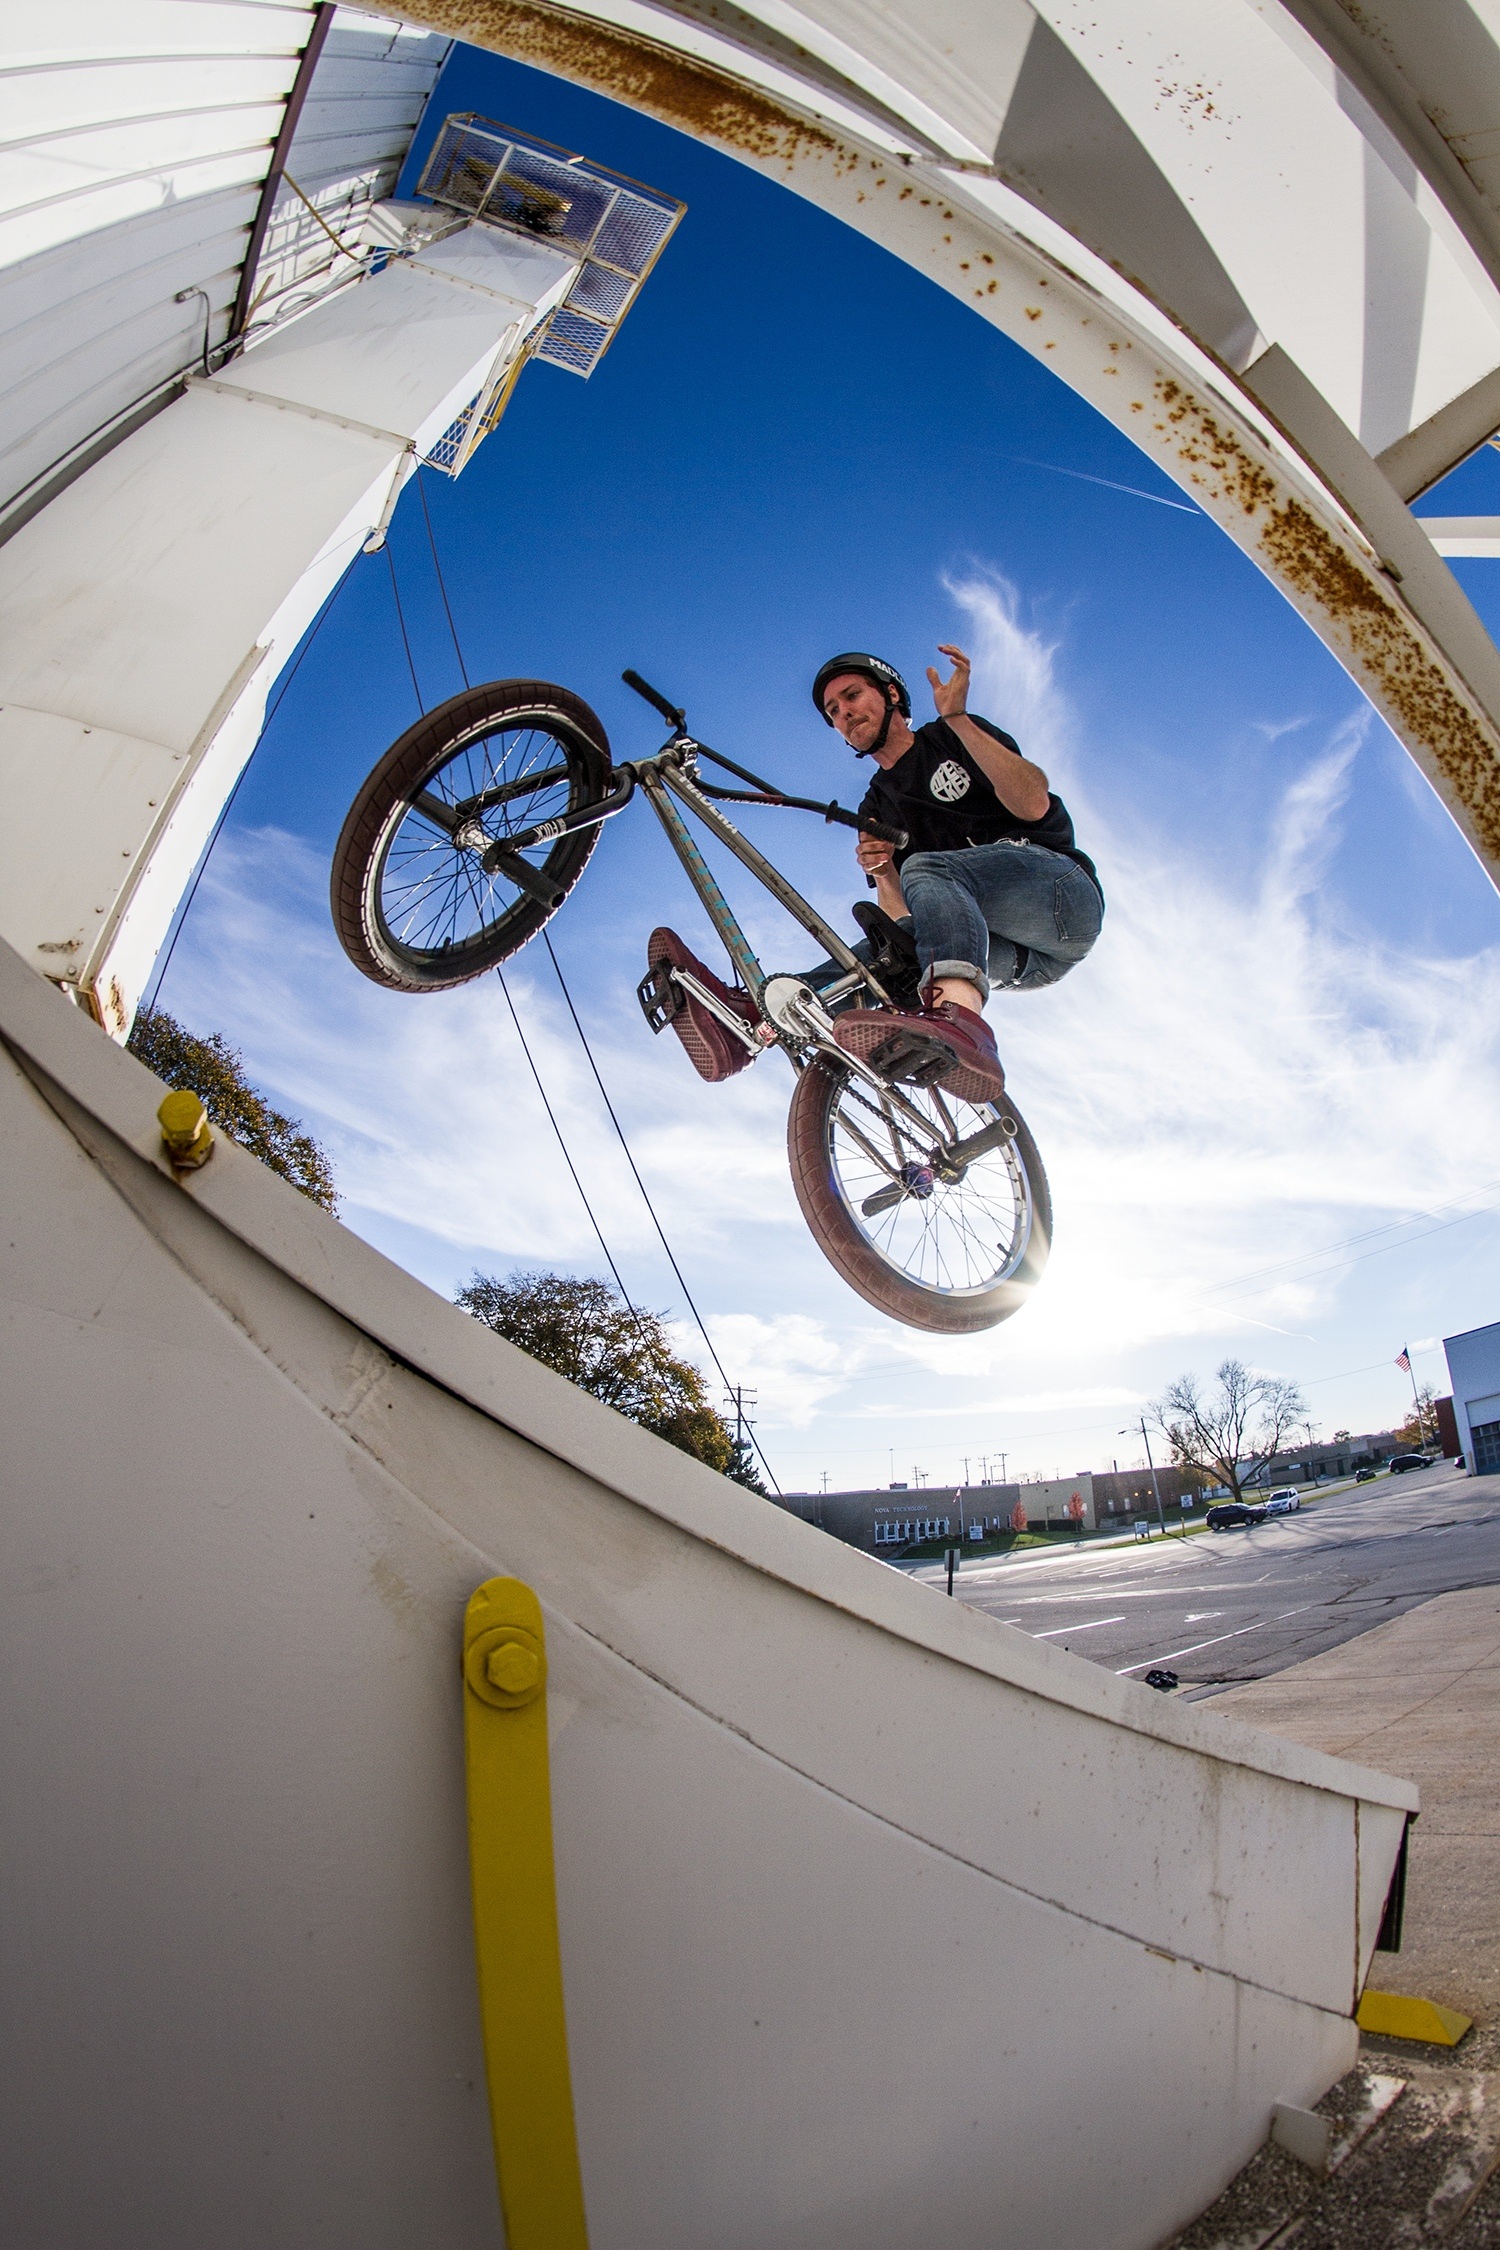
bikes, sky, bmx, outside, person, sun, carry, sport, bicycle, biking, activity, cyclist, summer, active, extreme, helmet, outdoor, lifestyle, young